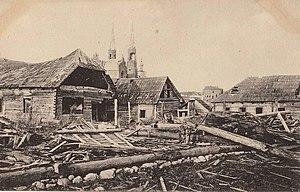
La division de cavalerie bavaroise est une unité de cavalerie de l'armée bavaroise, partie de l'armée impériale allemande. Elle a combattu pendant la Première Guerre mondiale.